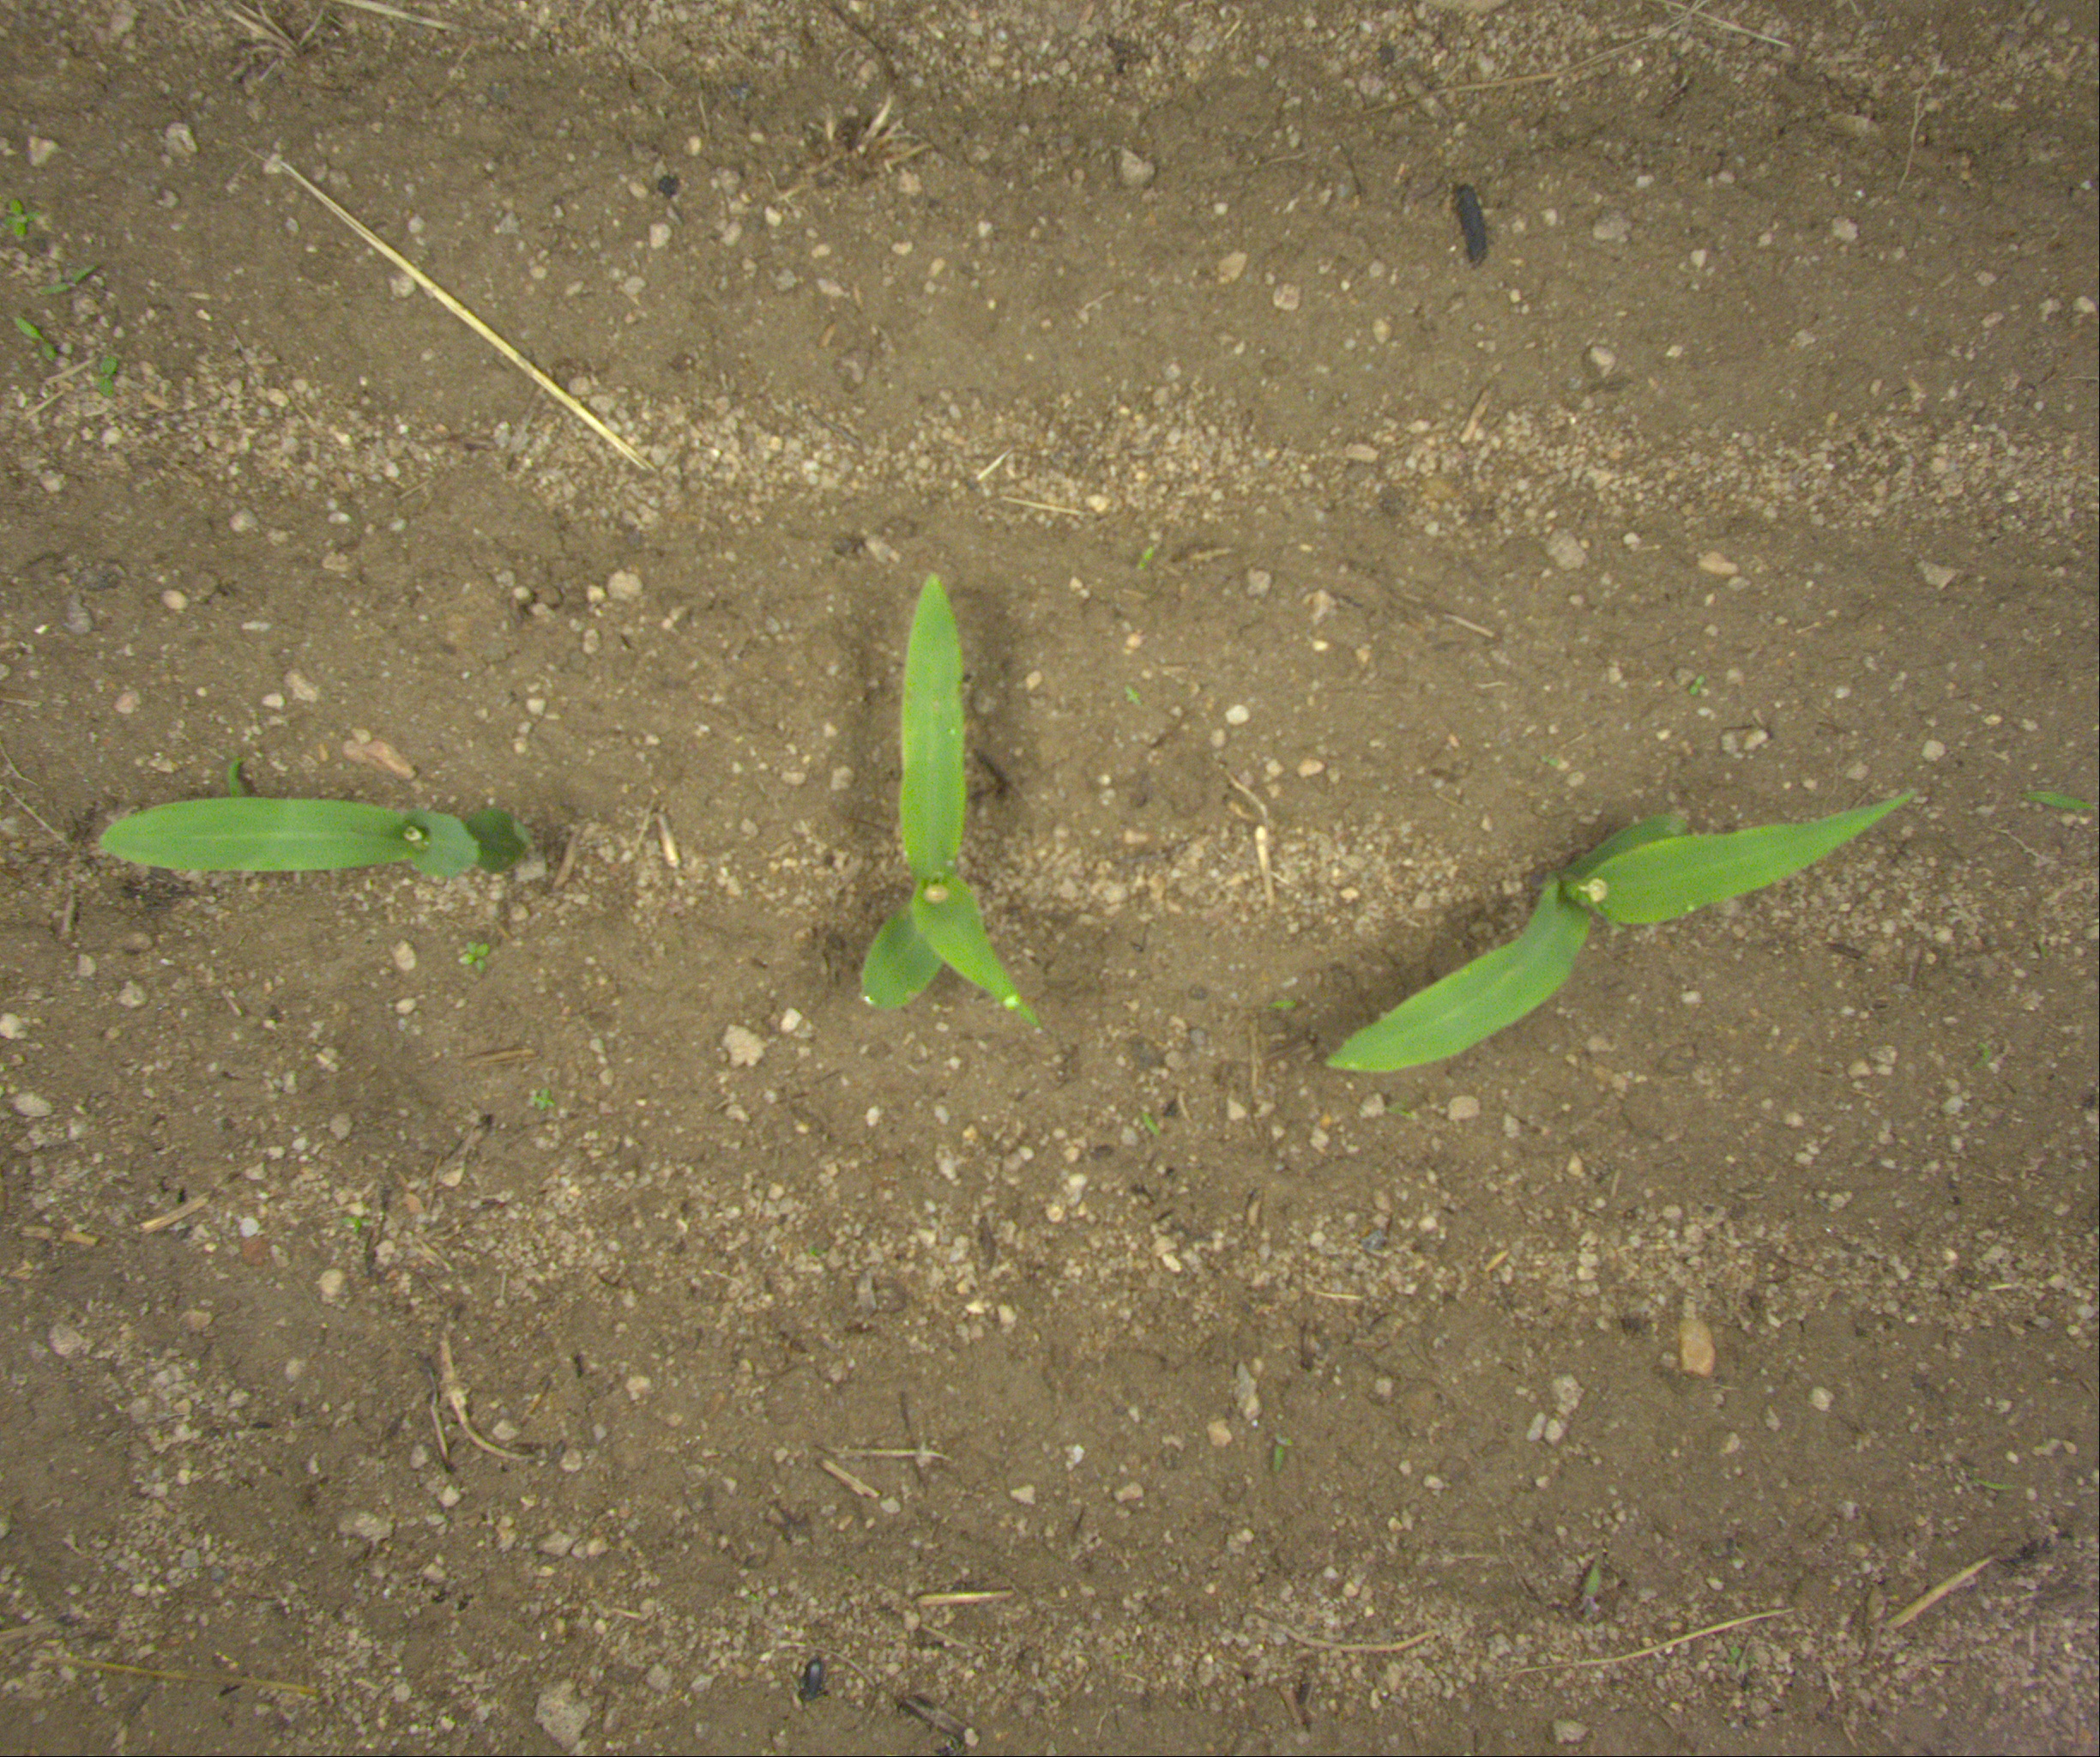
Crop: maize
Objects: maize, maize, maize, stem_maize, stem_maize, stem_maize